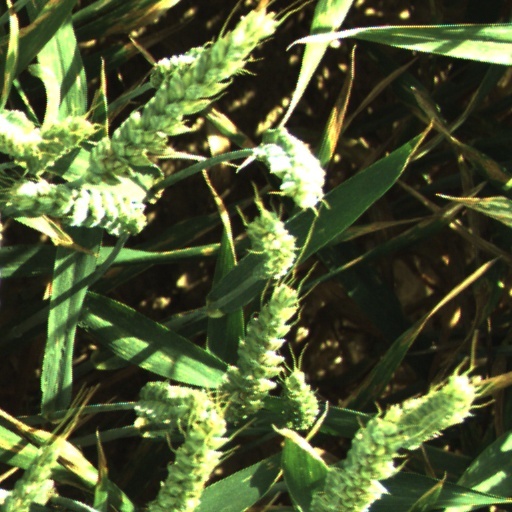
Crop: wheat